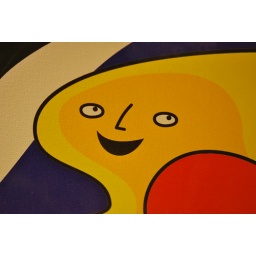
street art near wisma atria on orchard road in singapore